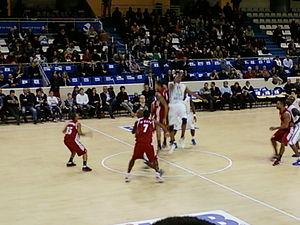
Coup d'envoi du match Paris-Levallois - Strasbourg en Pro A le 16 décembre 2011 au Stade Pierre-de-Coubertin
La saison 2011-2012 du championnat de France de basket-ball de Pro A est la 90ᵉ édition du championnat de France de basket-ball, la 25ᵉ depuis la création de la LNB.